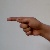
The image shows a hand gesture representing the letter 'G' in Indian Sign Language.